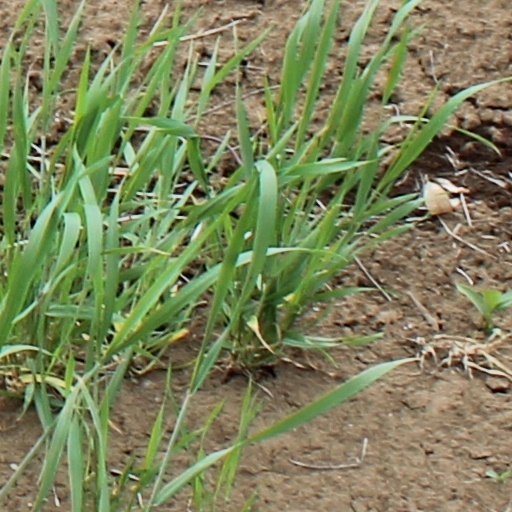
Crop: wheat